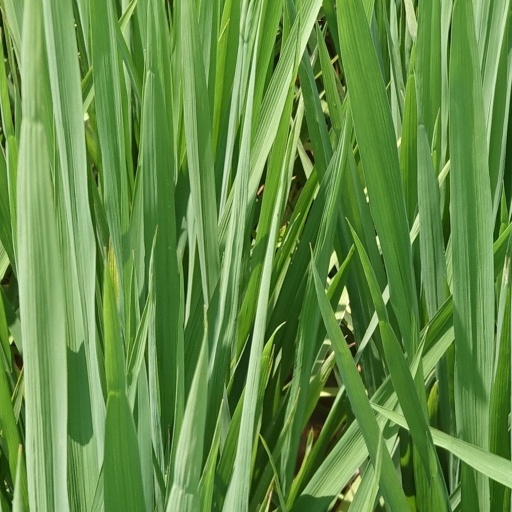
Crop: rice